1927 Auckland Rugby League season

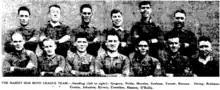
The Marist team pictured in the newspaper after their match.

Jim O'Brien and Jim Stormont (ex-Marist players) had both retired from the game and were spectators at the match between Marist and Grafton. However, after watching they decided to come out of retirement and resume playing for their old team. Meanwhile Craddock Dufty returned to play for Newton after 5 years with Grafton Athletic. Well known Auckland sprint champion, Harry Hudson, debuted for Grafton on the wing and scored a try in their 20-8 loss to Marist.Les Bull refereed his 50th match involving senior rugby league teams in Auckland and was the third man to do this after Archie Ferguson (1912–22) and Billy Murray (1913-25). Ernest Ruby, the well known Devonport forward was unable to play in their opening match after suffering an injury at the gas works where he was employed.